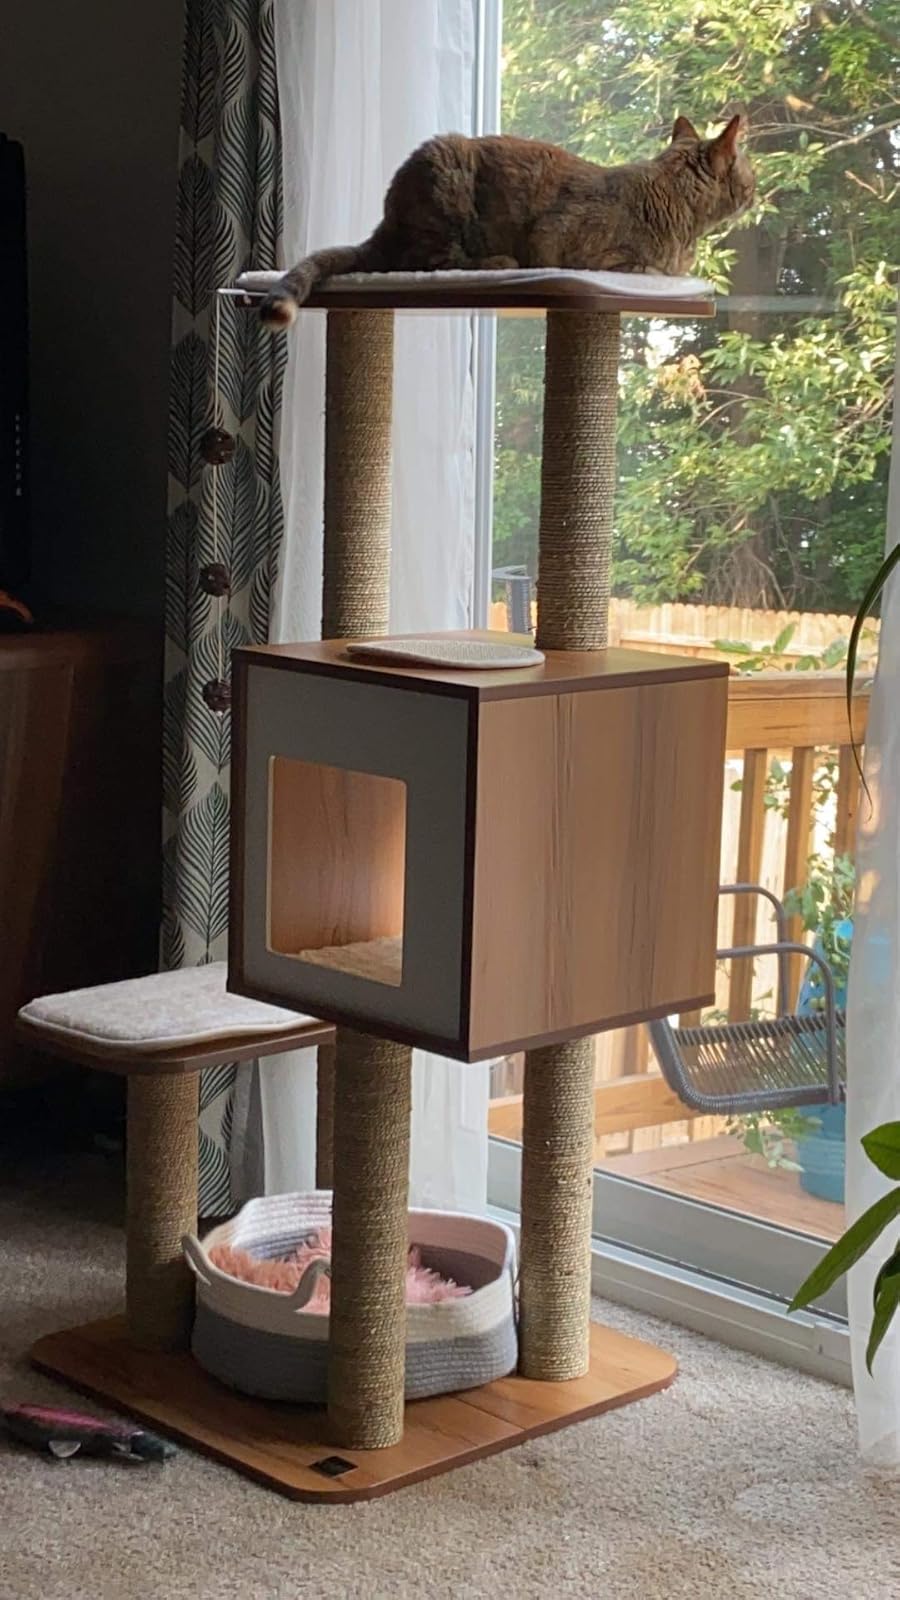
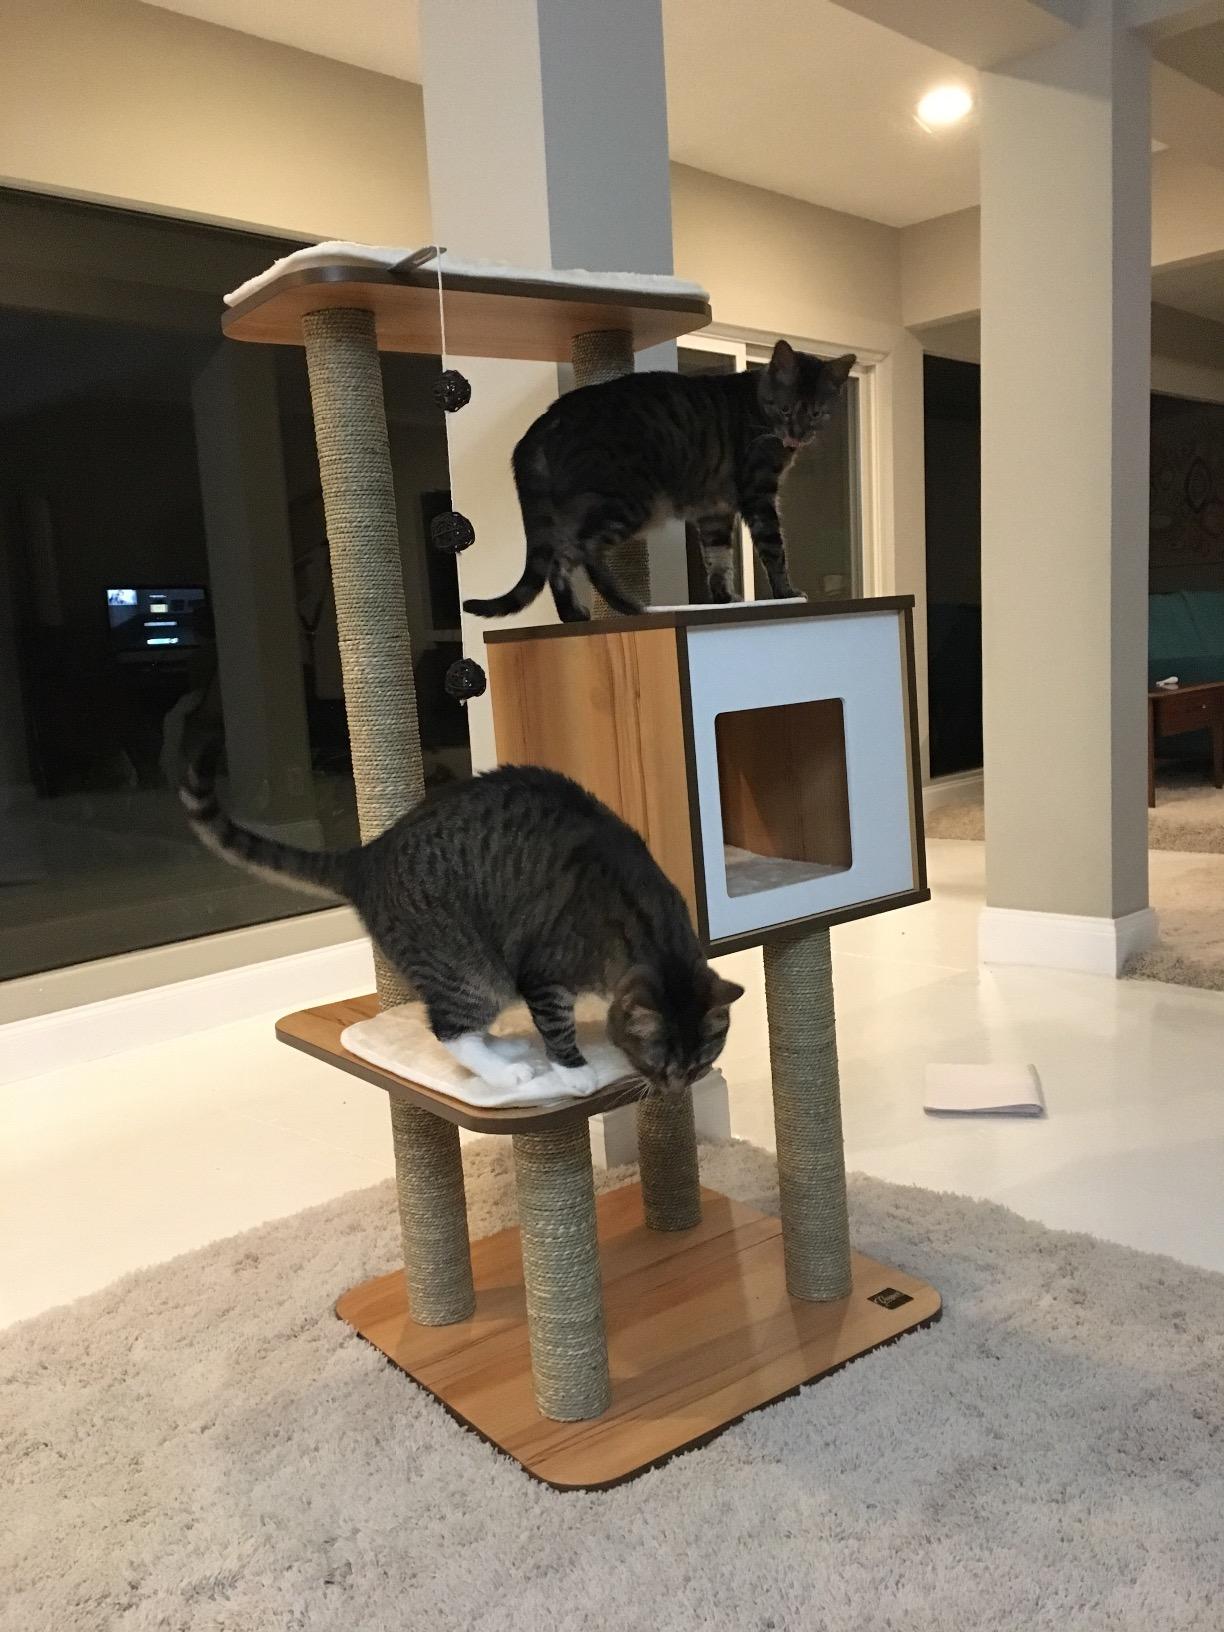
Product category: items_cat tree
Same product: yes